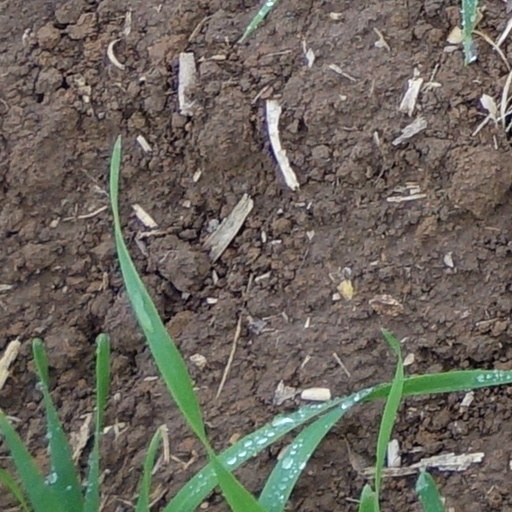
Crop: wheat